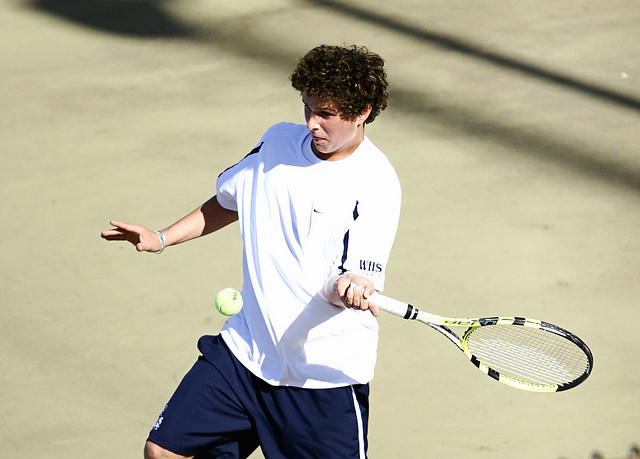
vận động viên tennis nam đang cầm vợt thi đấu trên sân